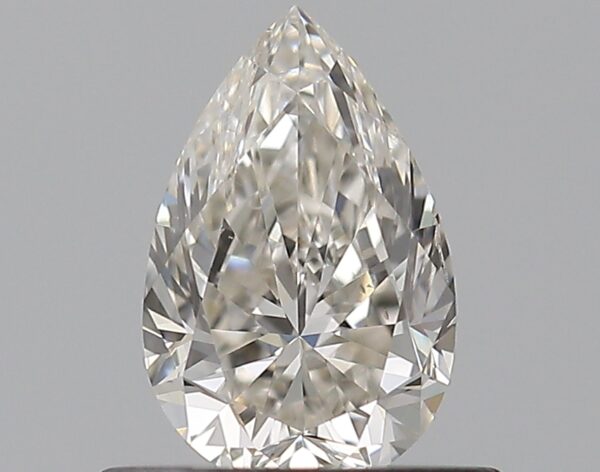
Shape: pear
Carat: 0.5
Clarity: SI1
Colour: I
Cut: VG
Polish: EX
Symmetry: VG
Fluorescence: N
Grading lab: GIA
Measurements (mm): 6.66 x 4.31 x 2.81